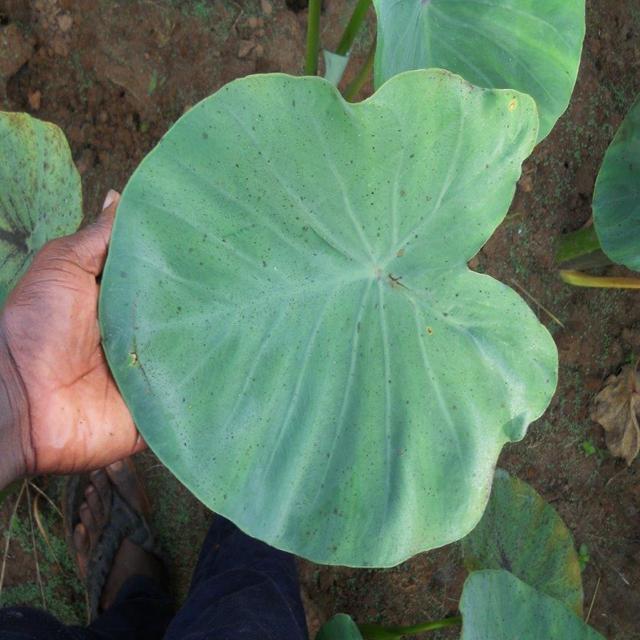
Label: Healthy